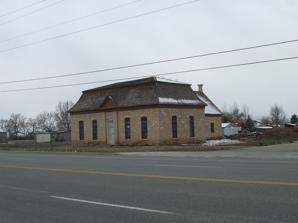
Building: Centerfield School and Meetinghouse
Country: United States of America
Year built: 1886
United States historic place Centerfield School and Meetinghouse U.S. National Register of Historic Places Show map of Utah Show map of the United States Location 140 S. Main St., Centerfield, Utah Coordinates 39°07′25″N 111°49′11″W / 39.123623°N 111.819710°W / 39.123623; -111.819710 Area 0.5 acres (0.20 ha) Built c.1886-87 Built by Chris Tollstrup, Gustav Nielsen Architectural style Second Empire MPS Mormon Church Buildings in Utah MPS NRHP reference No. 00001068 Added to NRHP September 12, 2000 2015 The Centerfield School and Meetinghouse , also known as the Centerfield Rock Church, is a historic structure located at 140 S. Main St. in Centerfield, Utah . Built between 1886 and 1889, it was listed on the National Register of Historic Places in 2000. It is a one-story oolitic limestone building, built by stonemasons Chris Tollstrup and Gustav Nielsen. A mansard roof on the east portion of the building was added in 1897 to give it Second Empire style. References